Filip Misolic

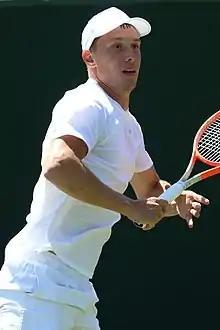
Misolic at the 2022 Wimbledon Championships

Filip Misolic (born 8 August 2001) is an Austrian tennis player.